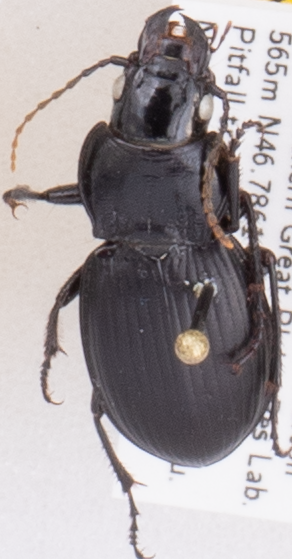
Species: Cyclotrachelus torvus
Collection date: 2019-08-20
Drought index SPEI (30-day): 0.362
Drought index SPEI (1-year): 1.13
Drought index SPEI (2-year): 0.944